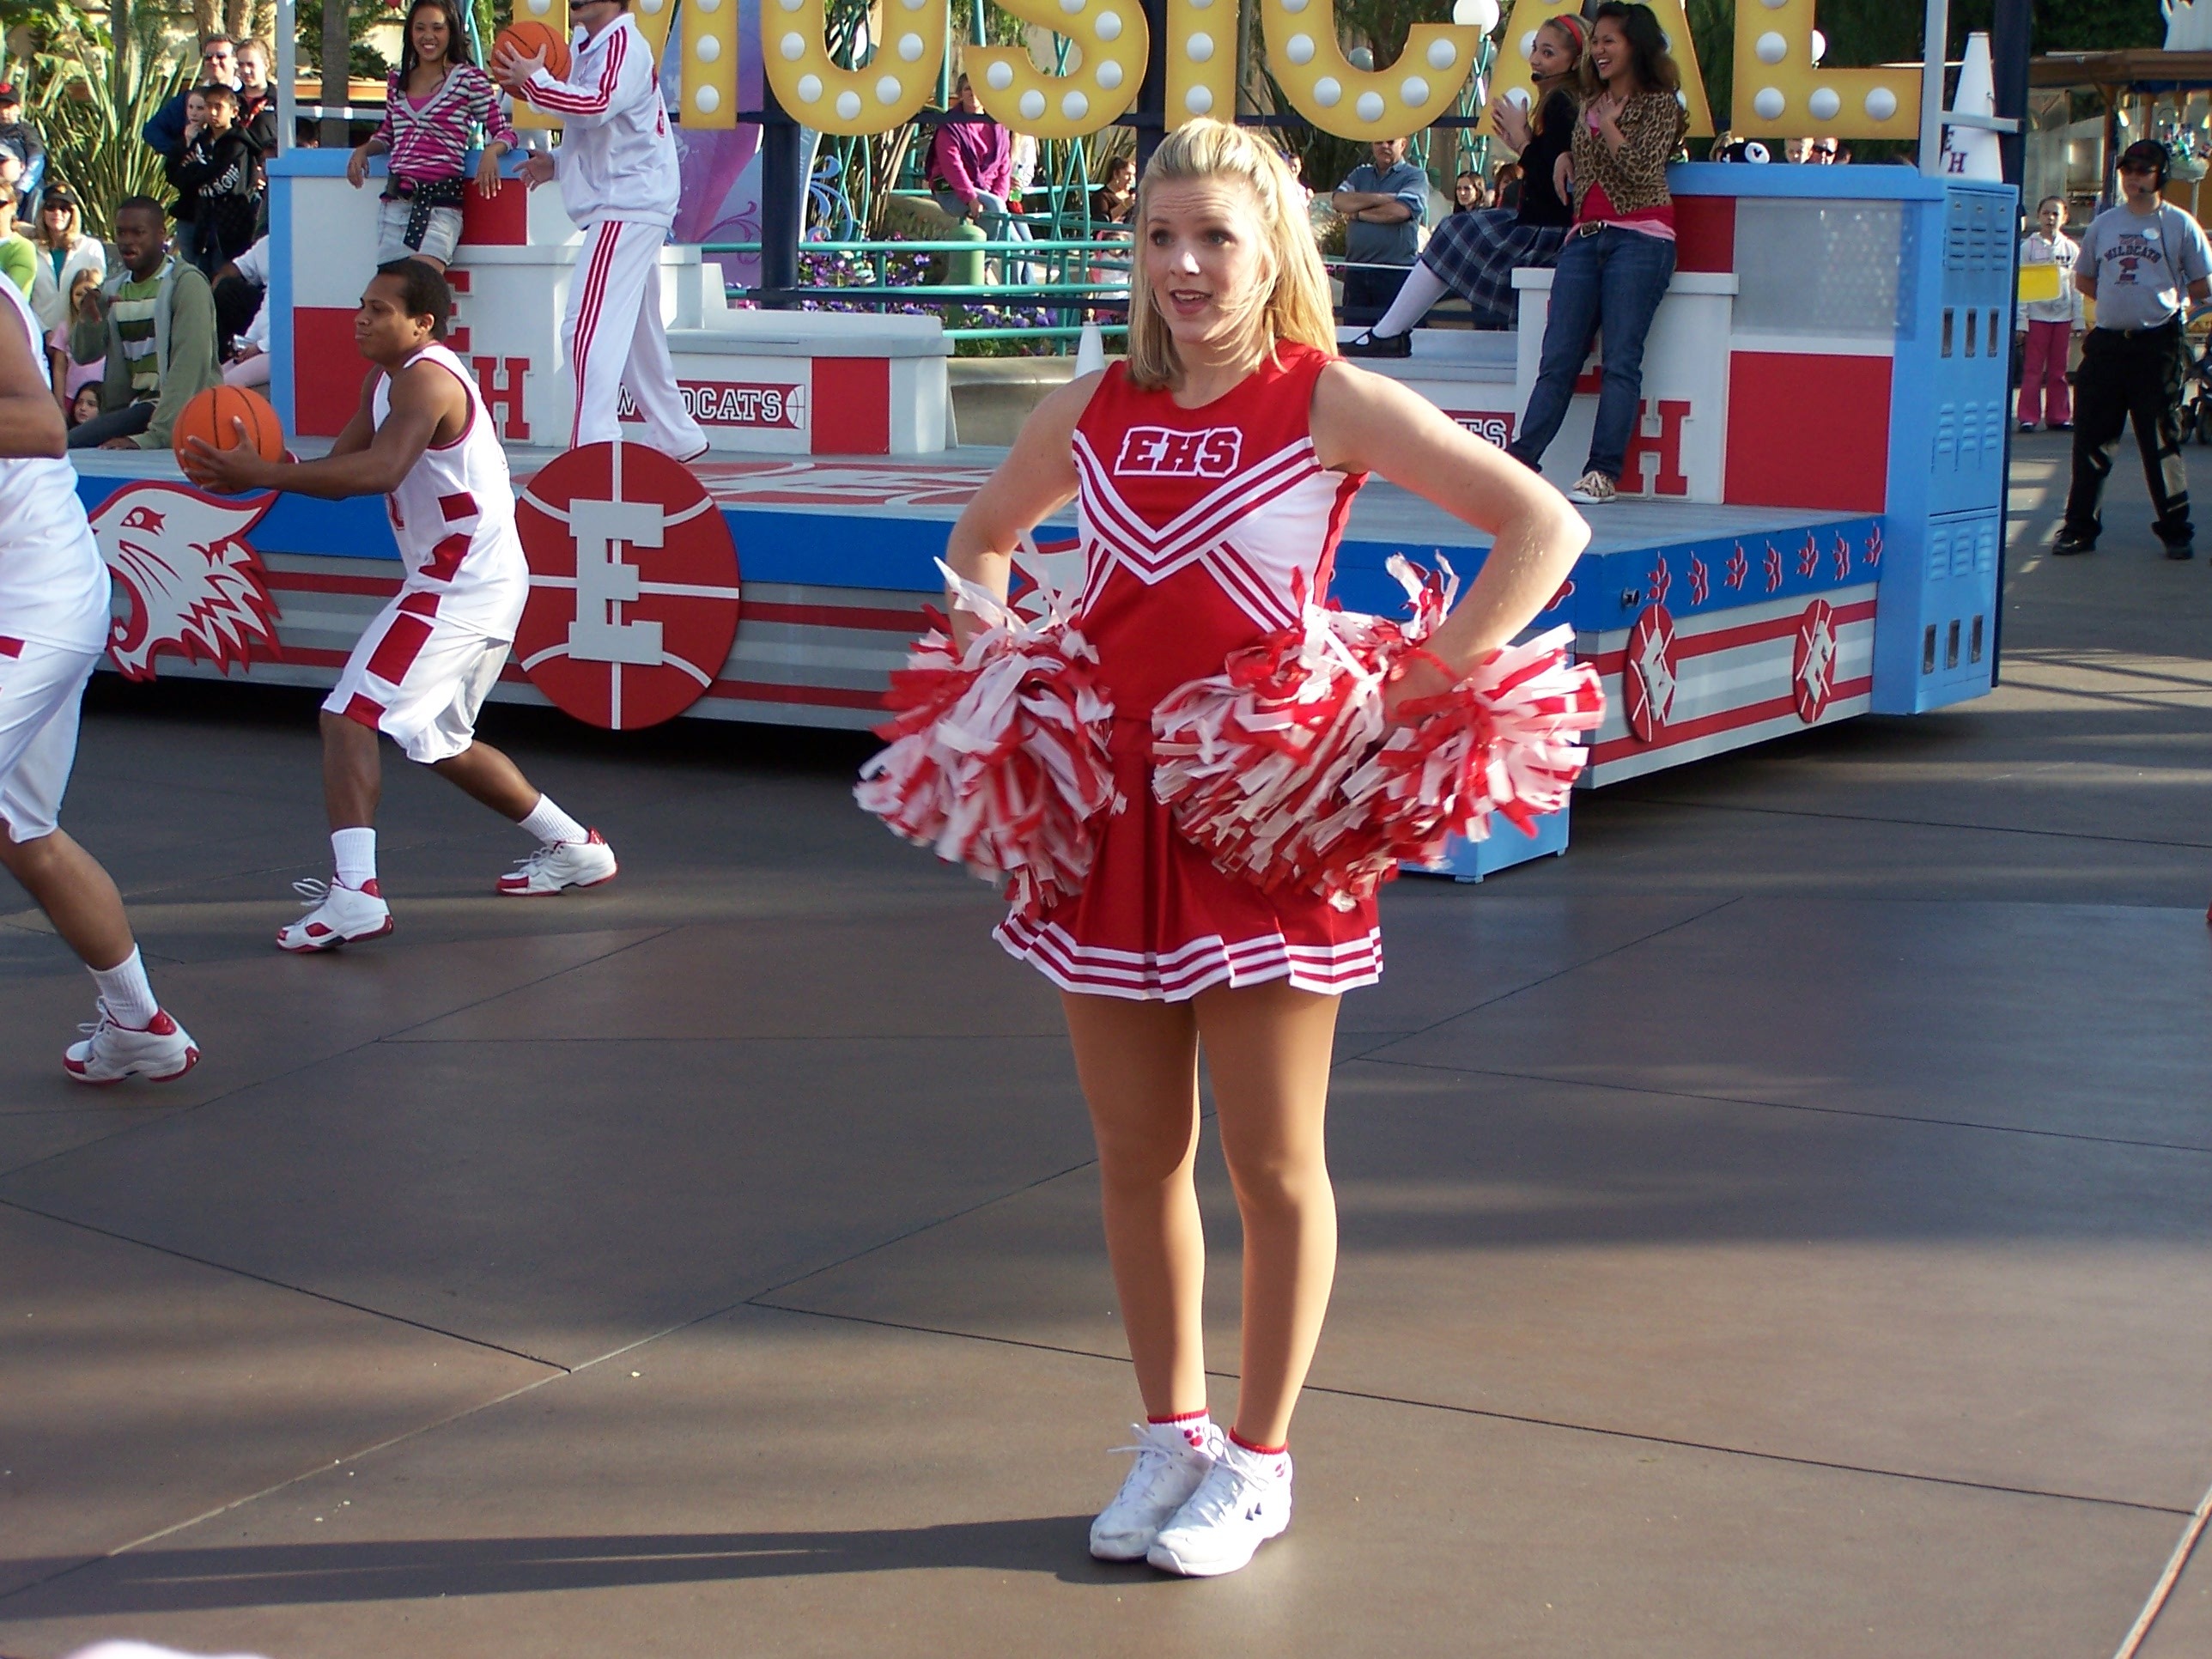
girl, dance, sports, stop, event, linda, performing arts, cheerleading, chief de fans